Gary Cooper (third baseman)

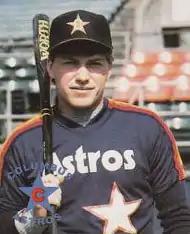
Cooper in 1988

Gary Clifton Cooper (born August 13, 1964) is a former third baseman who played with the Houston Astros of Major League Baseball (MLB).